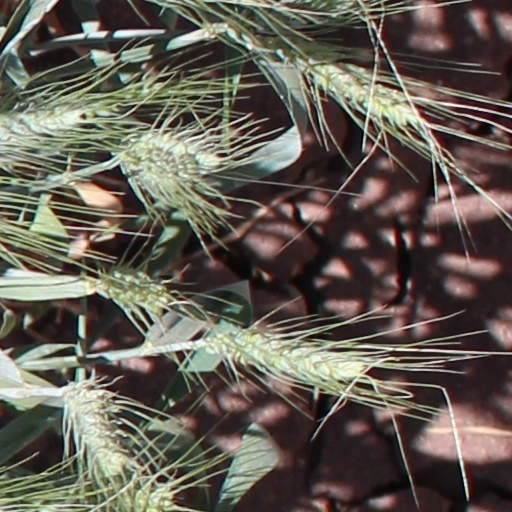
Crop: wheat